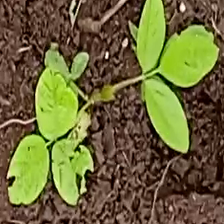
Weed species: Asian_Pigeonwings_(Clitoria Ternatea)